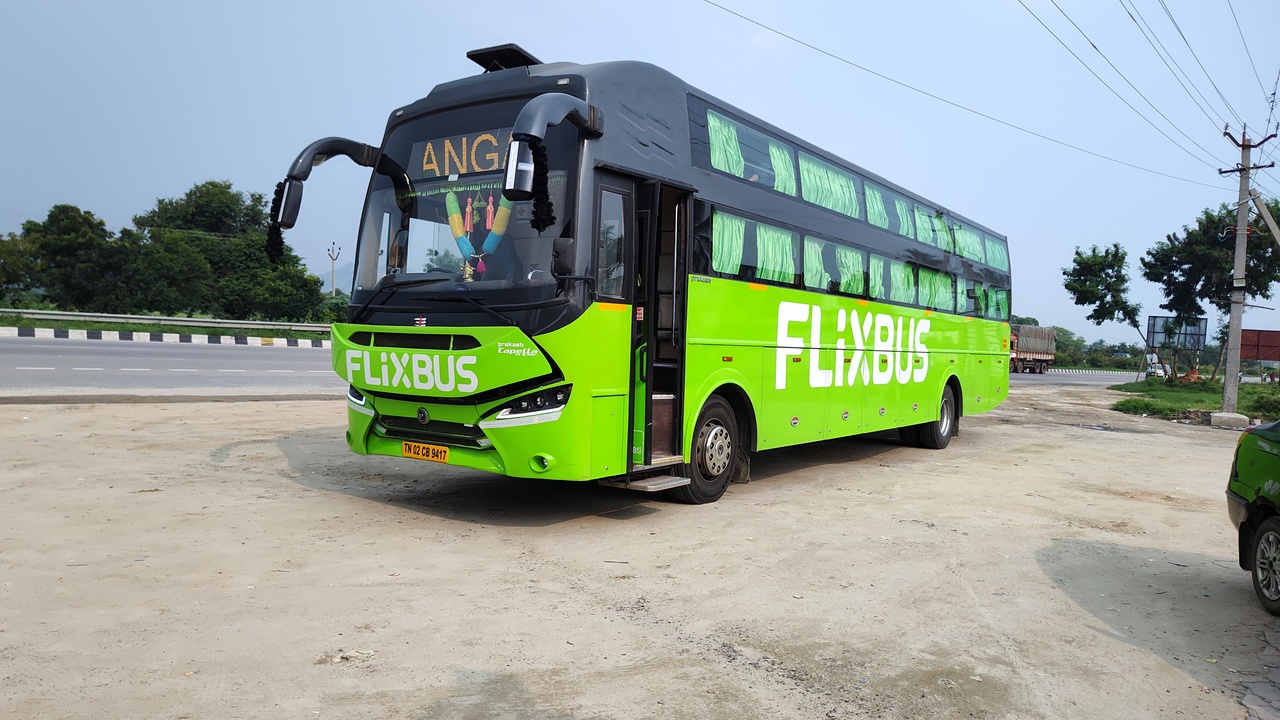
Prakash-built AC bus owned and operated by Flixbus India on route IN4310 between Bengaluru and Chennai